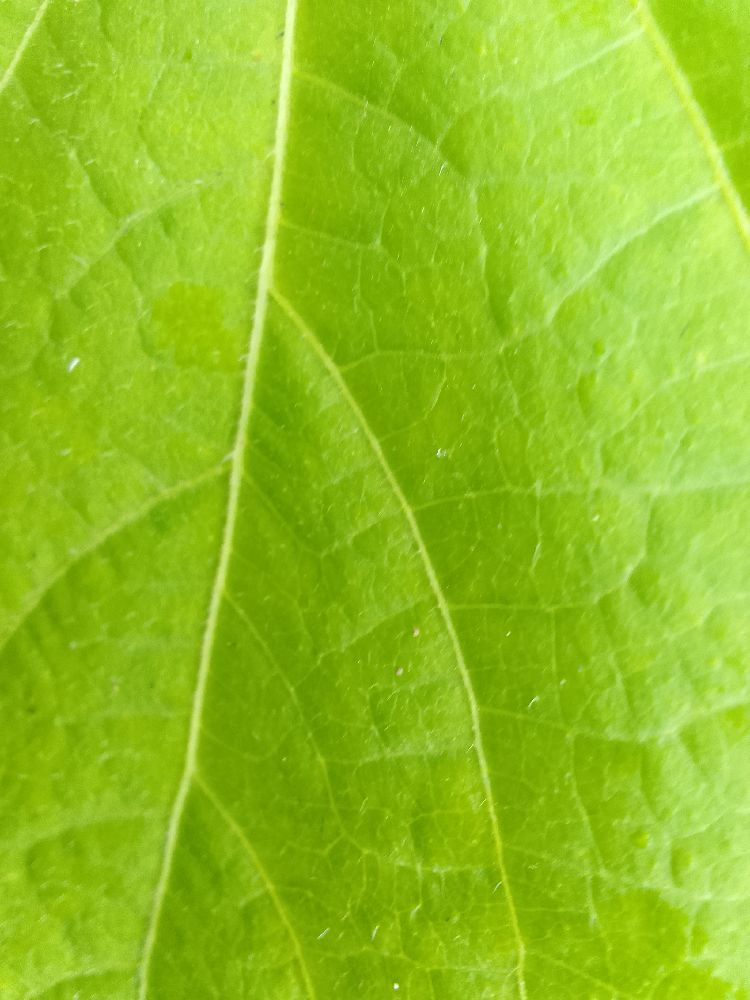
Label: healthy